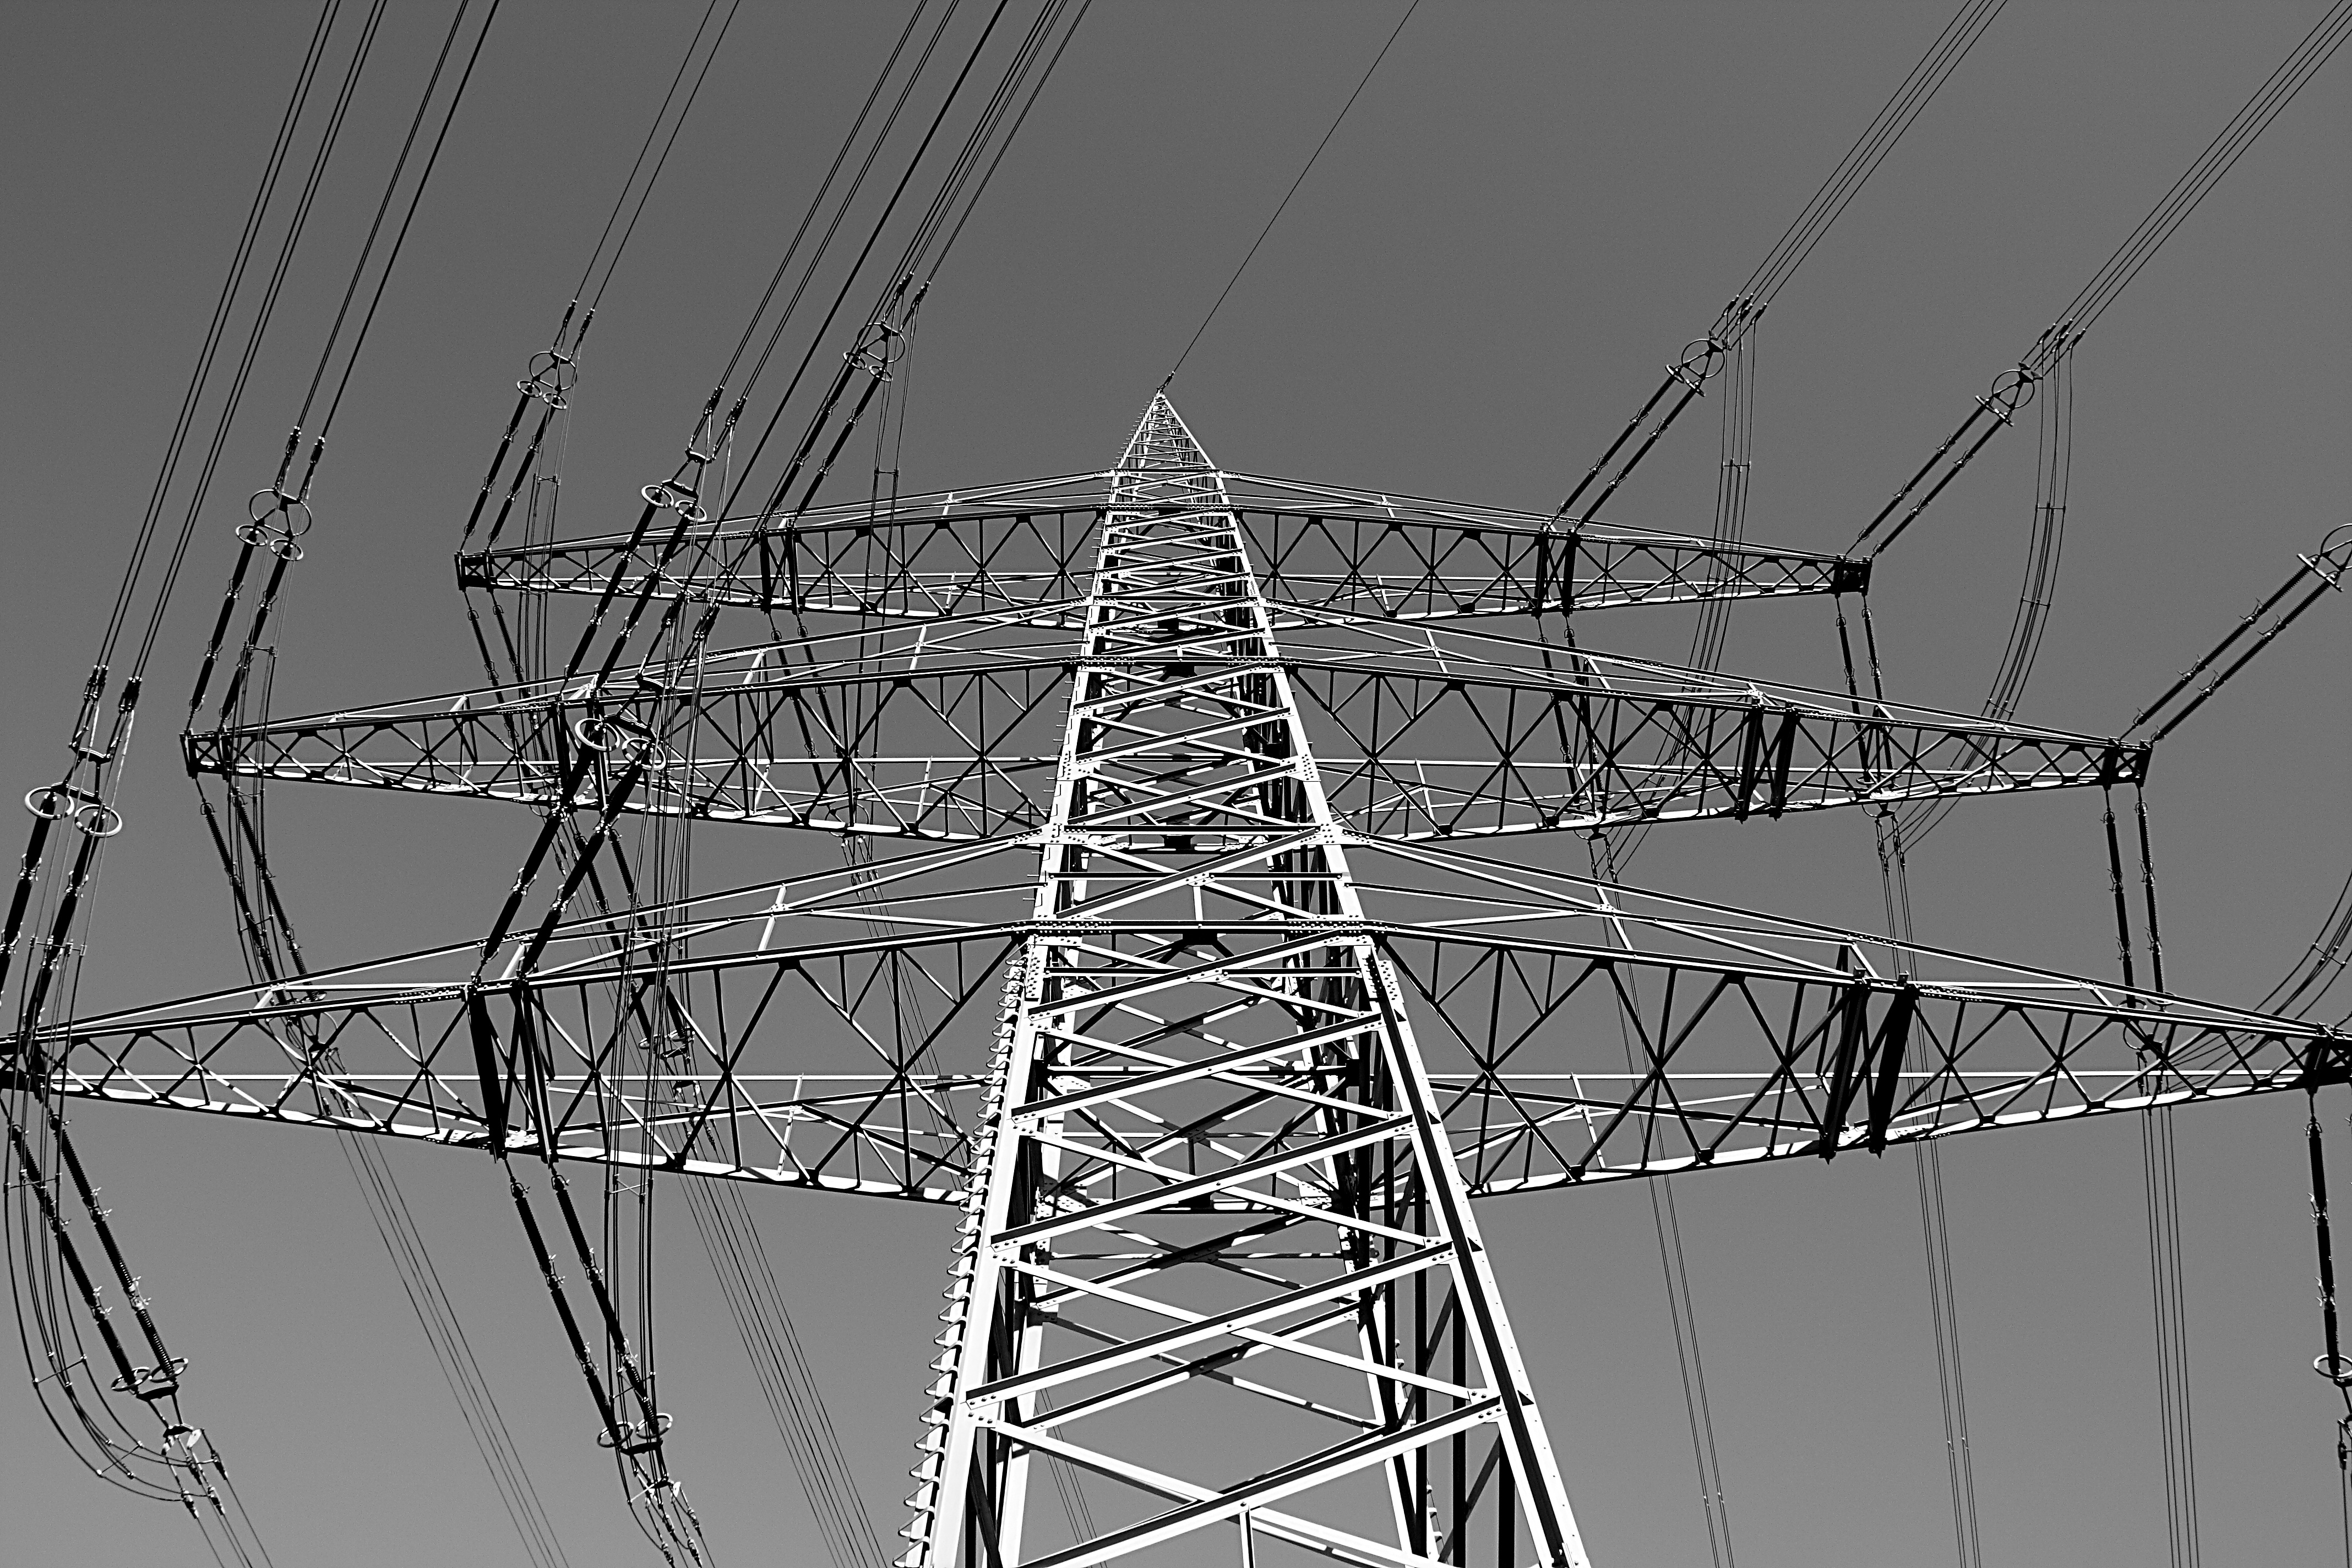
black and white, line, tower, power line, mast, electricity, monochrome, energy, high voltage, current, pylon, shape, energy revolution, upper lines, strommast, power supply, power lines, transmission tower, reinforce, monochrome photography, outdoor structure, electrical supply, overhead power line